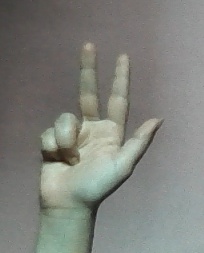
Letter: al